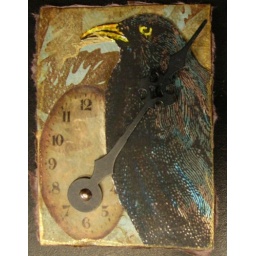
Design markers are used to color in blk &amp;amp; white copie (bird) clock hand, traded